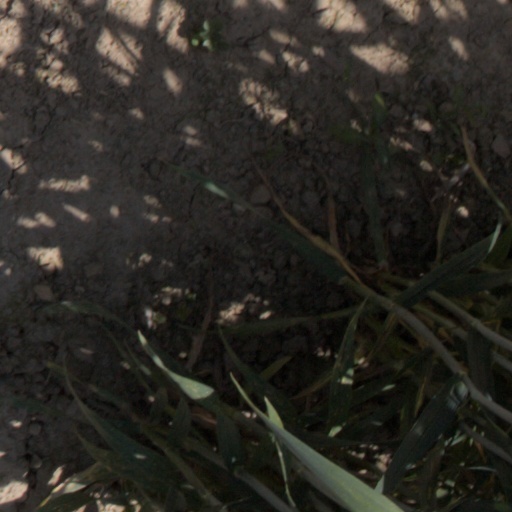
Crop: wheat